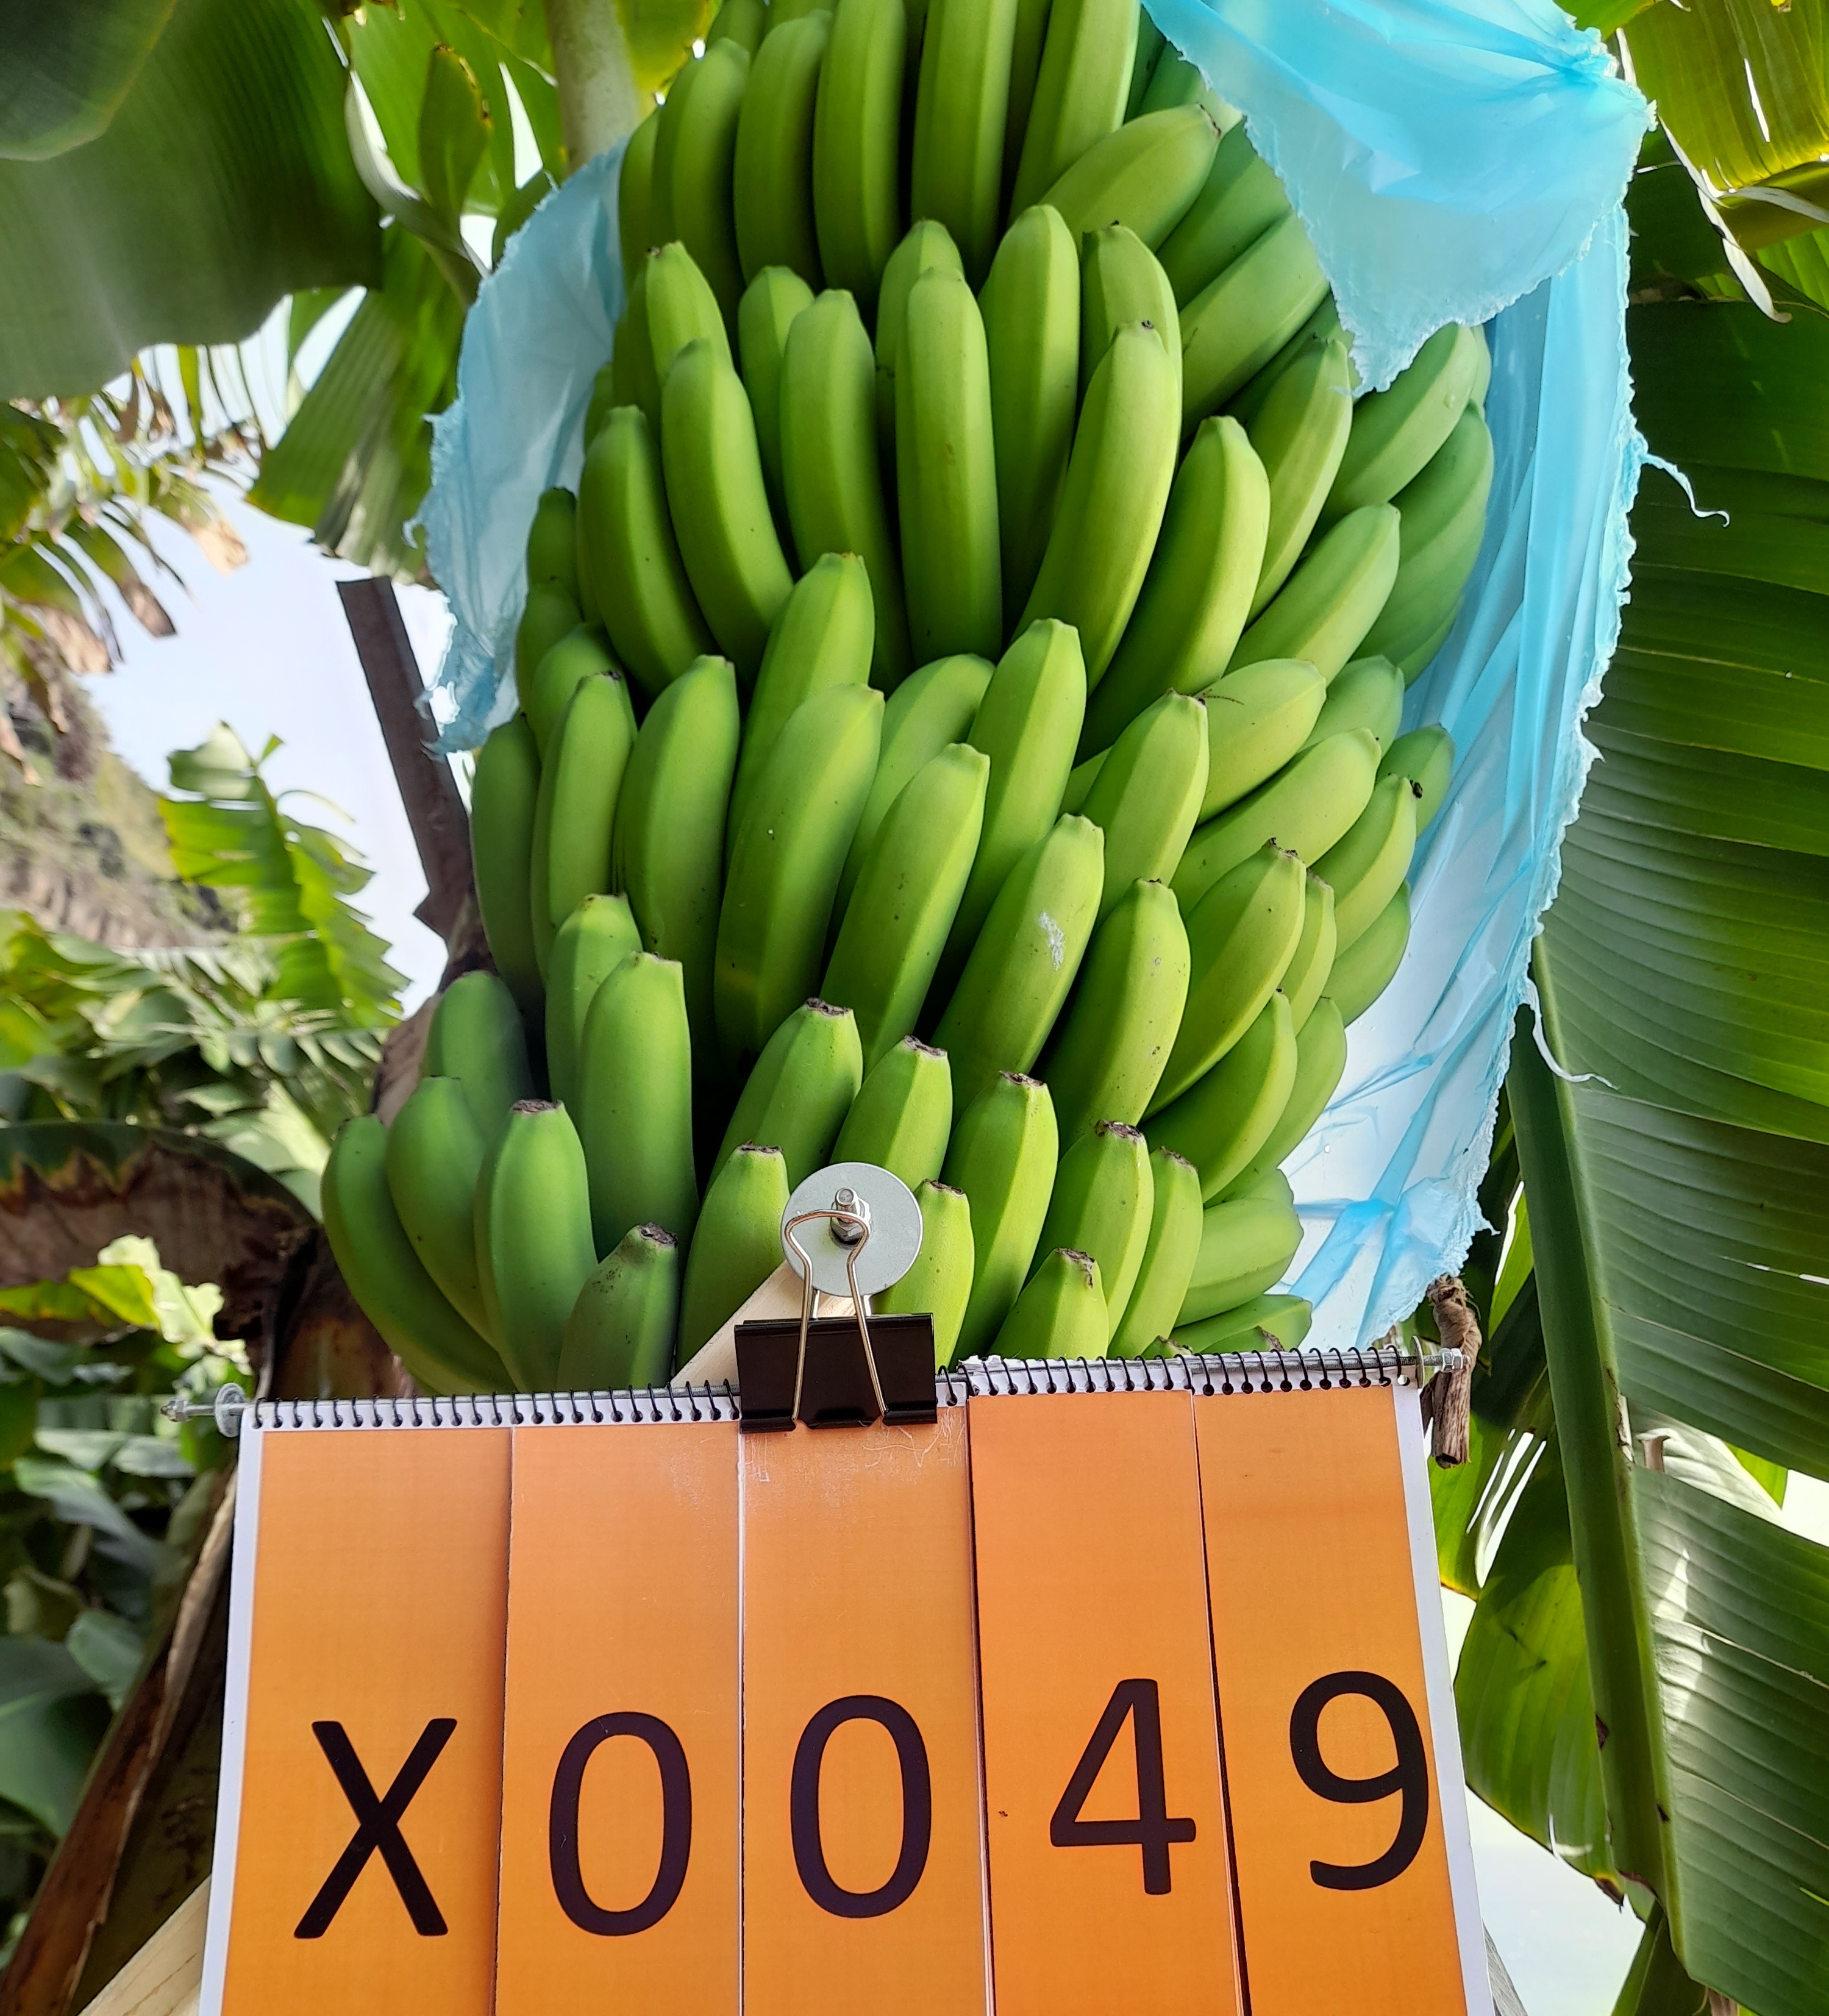
Label: Cut